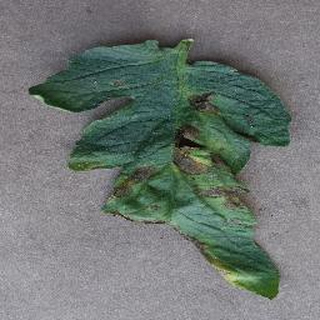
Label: tomato_early_blight